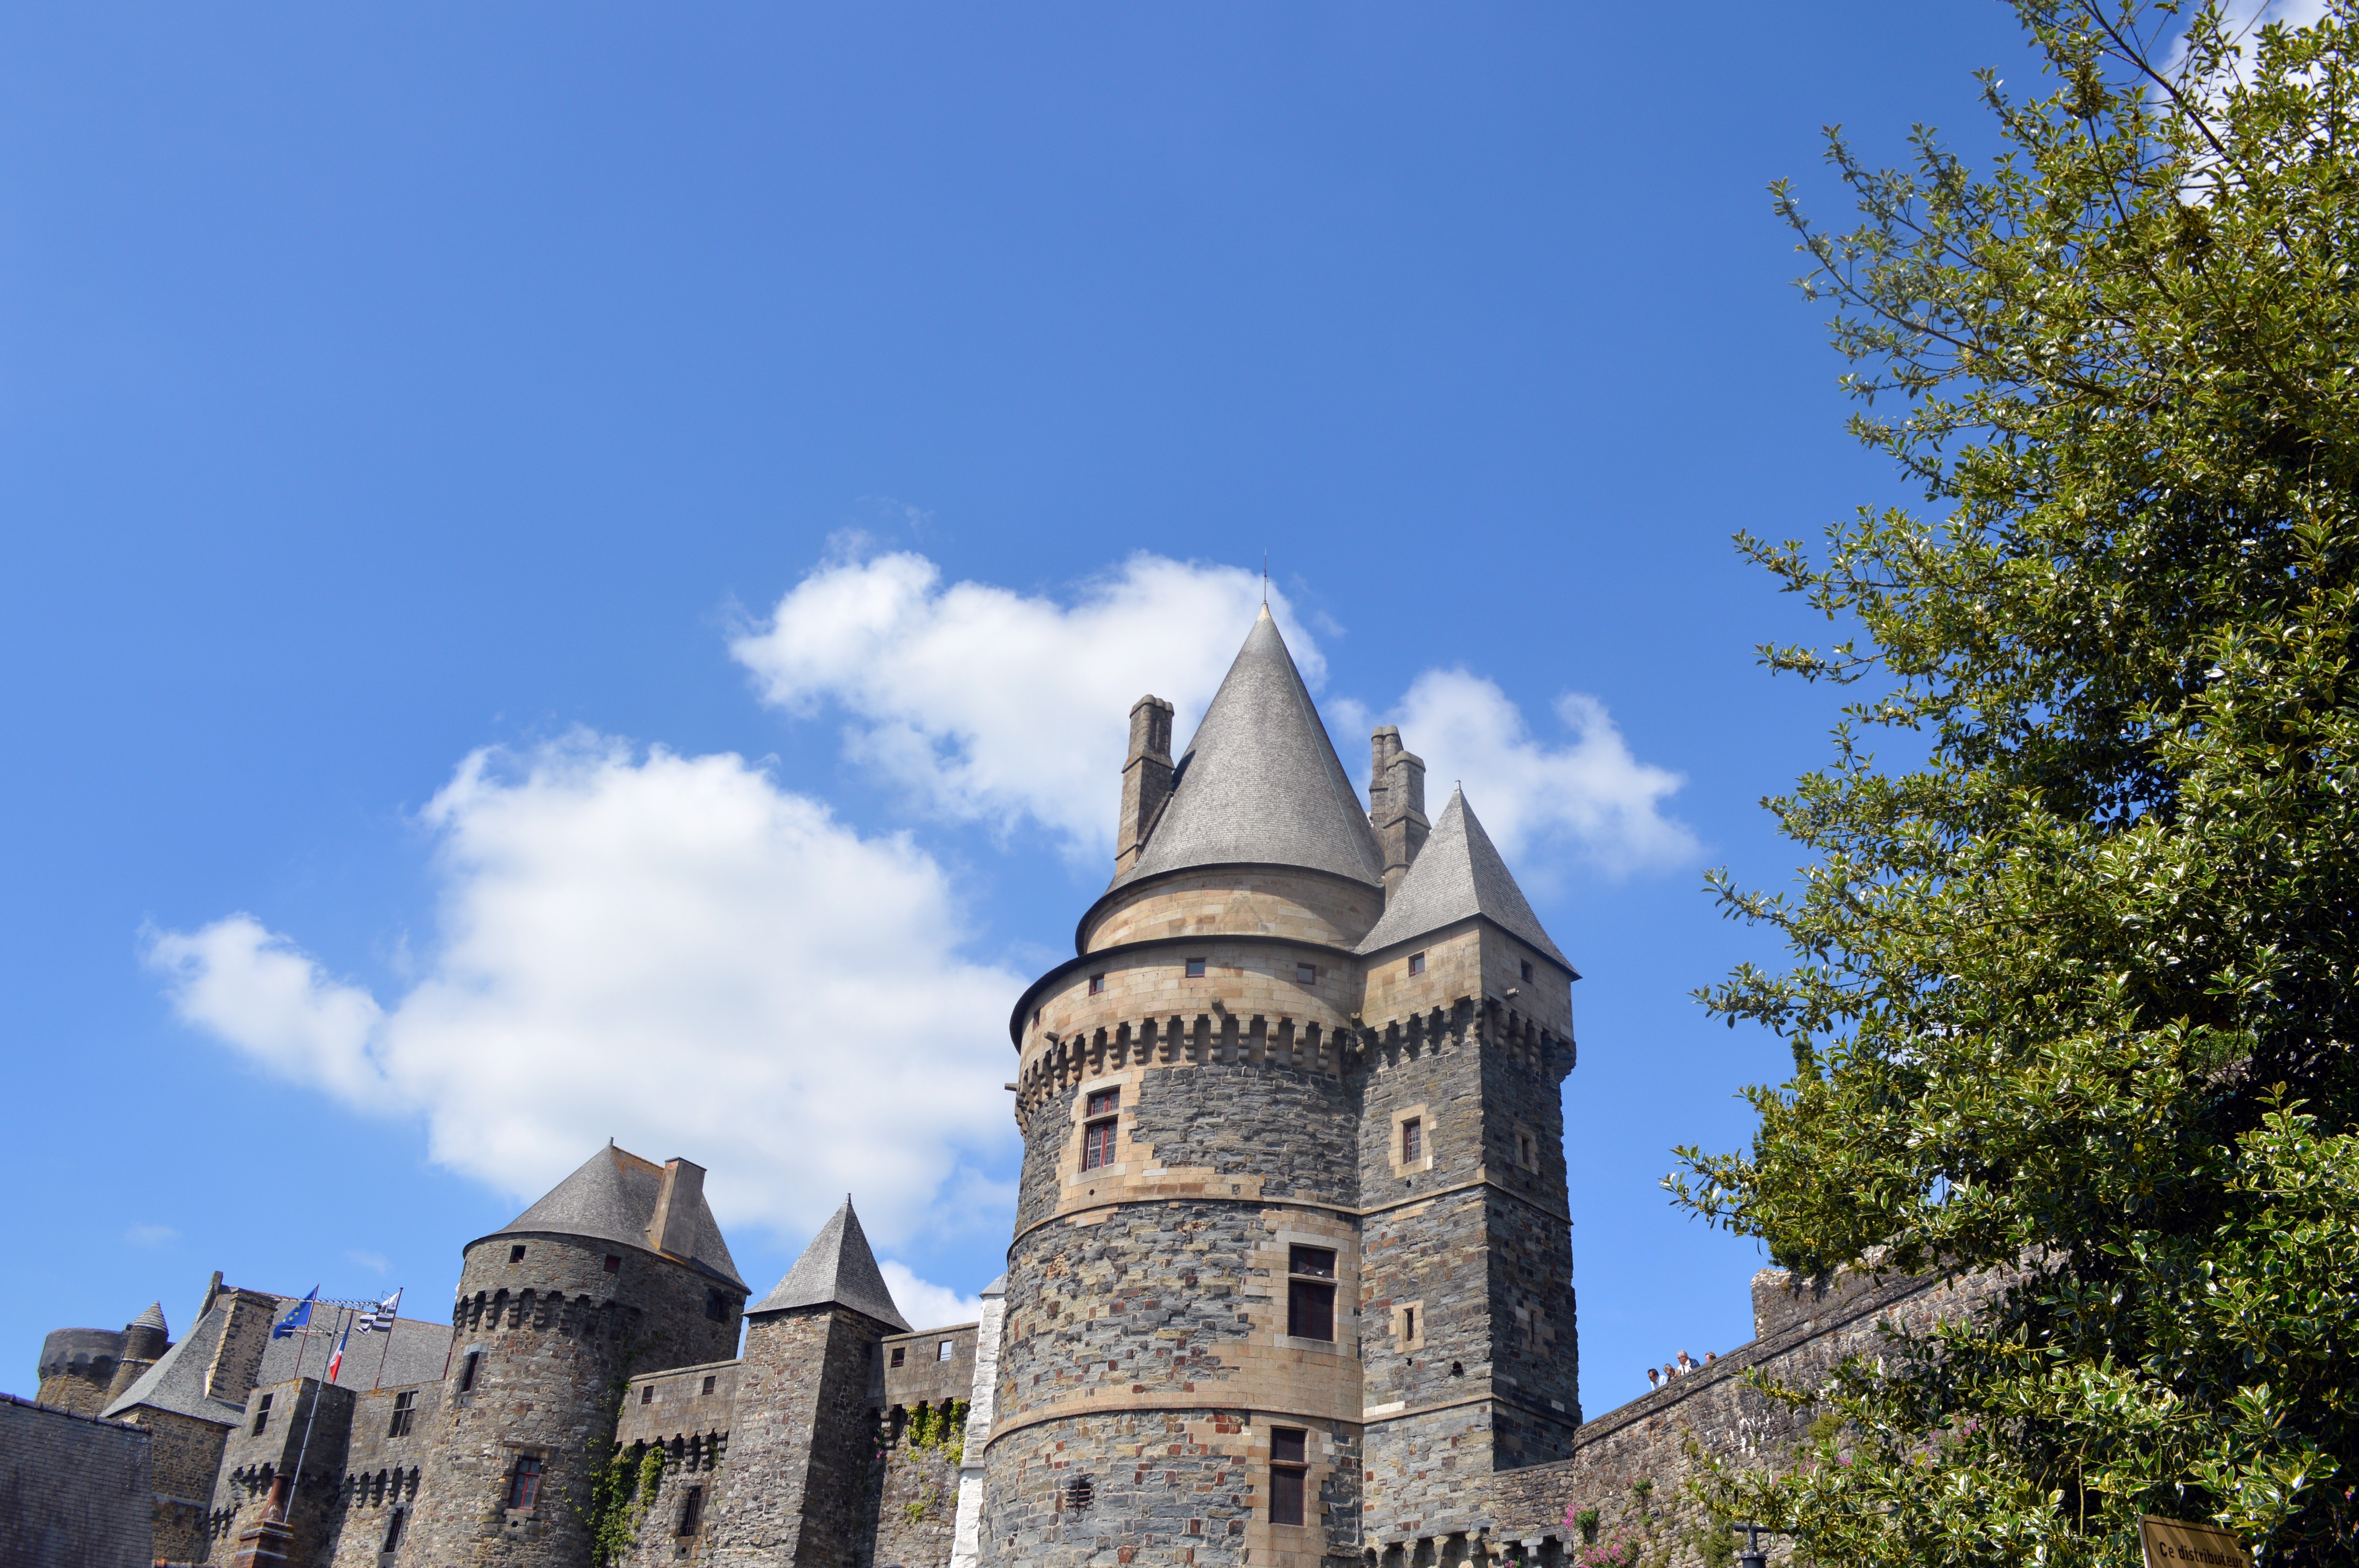
building, chateau, old, monument, france, tower, castle, landmark, fortification, old building, place of worship, medieval, history, pierre, heritage, former, middle ages, brittany, tourist site, tours, fortifications, vitreous